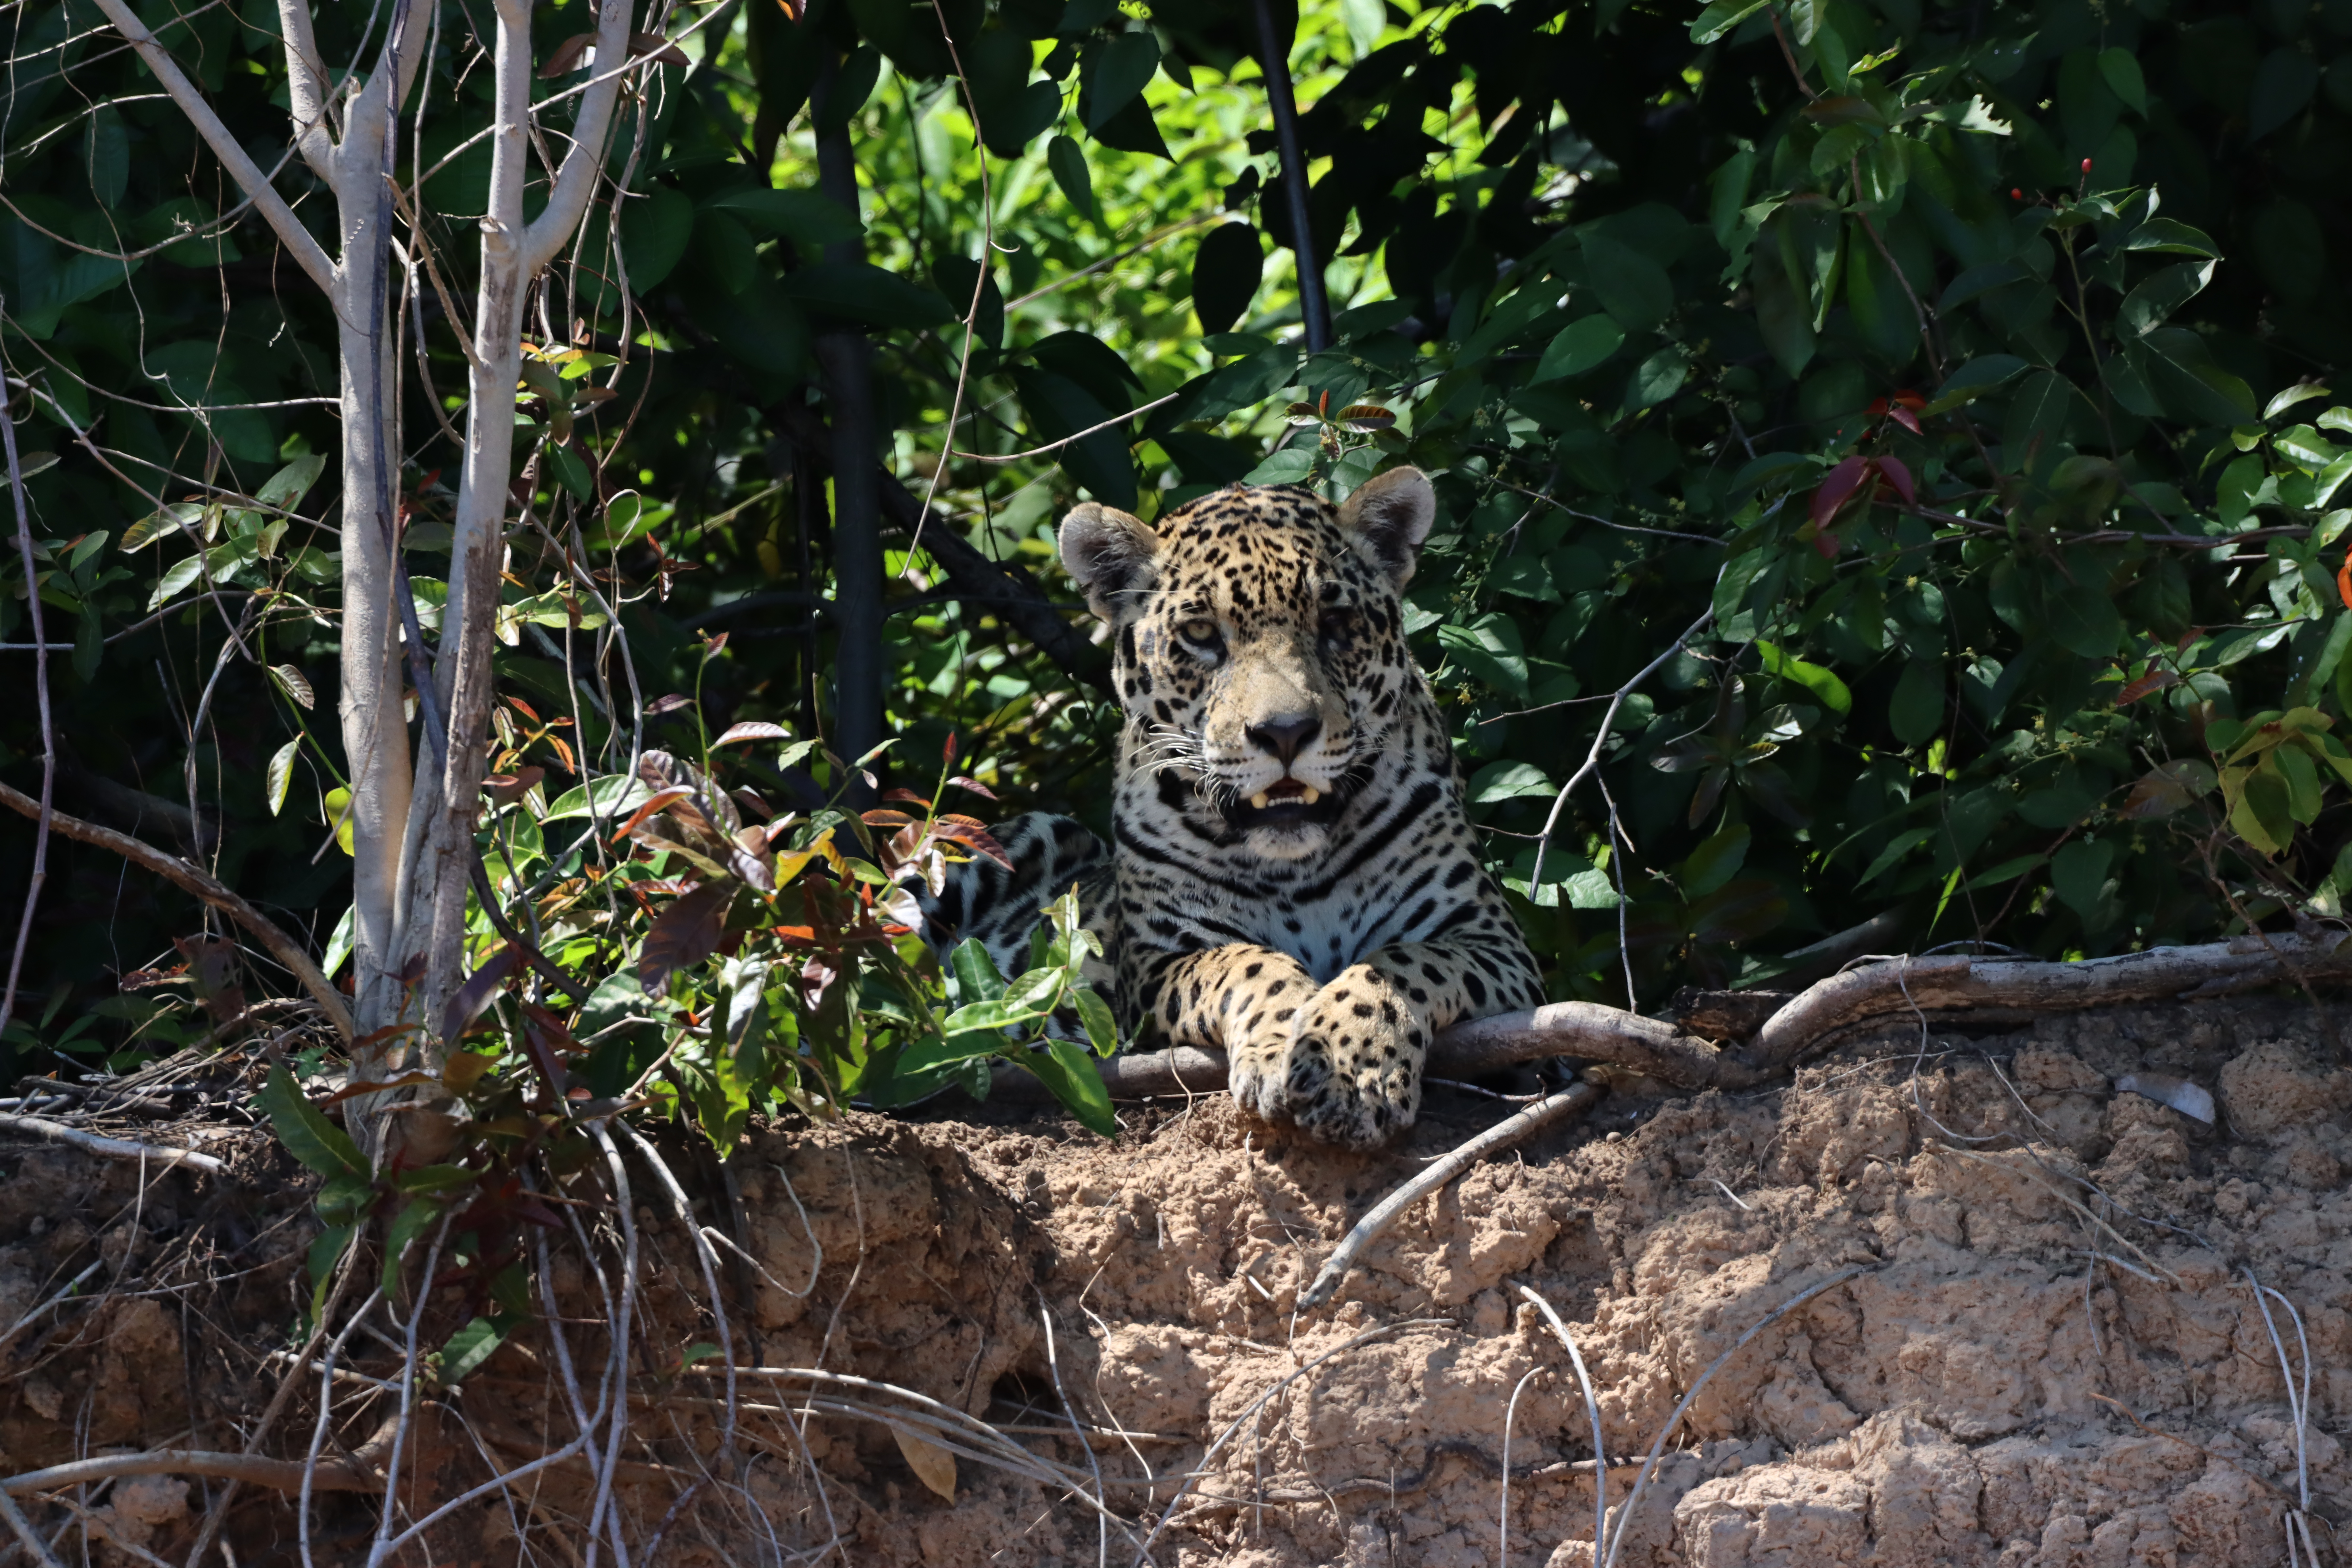
Jaguar: Lua